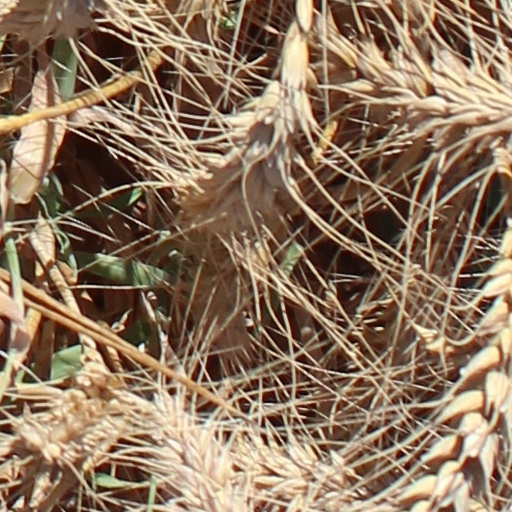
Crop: wheat